Wilby Wonderful

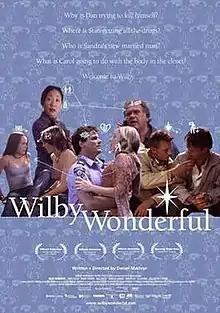
Theatrical release poster

Wilby Wonderful is a 2004 comedy-drama film directed by Daniel MacIvor, and starring James Allodi, Maury Chaykin, Paul Gross, Rebecca Jenkins, Sandra Oh, Elliot Page, Callum Keith Rennie, and Daniel MacIvor. "Wilby Wonderful" tells the story about 24 hours in the life of the small town of Wilby, where the municipal festival is in preparation. It focuses on the changes occurring in the lives of several different inhabitants as development comes to the island and threatens to change the world around them. The title comes from a sign created to promote the town; comically, it has been painted wrong, and says "Wilby Wonderful", as opposed to "Wonderful Wilby".